More Poems

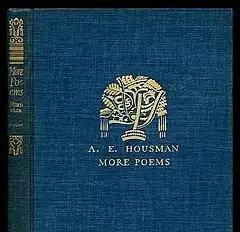
Cover design by Francis Todd for the U.S. edition of "More Poems"

In the preface to "More Poems", Laurence Housman quoted the following instructions from the poet's will: